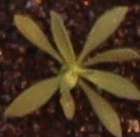
Label: Kochia